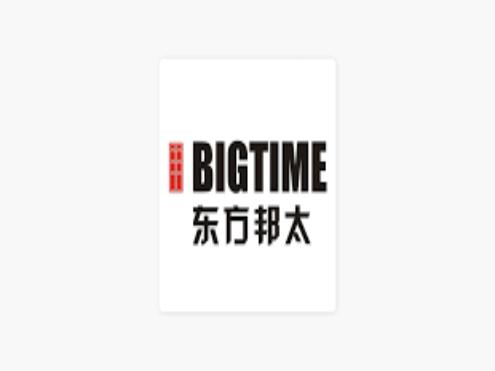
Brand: bigtime
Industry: Necessities